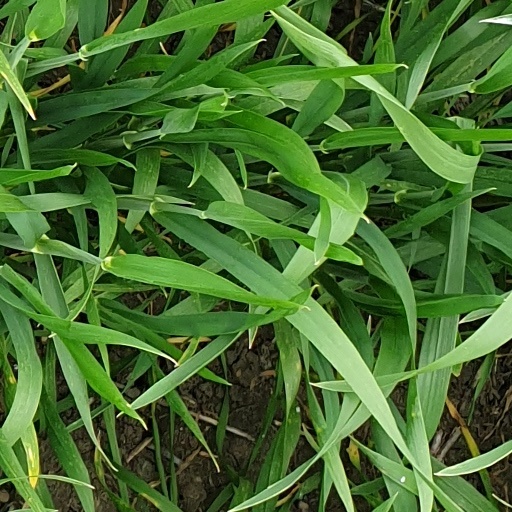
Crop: wheat